Eduard Blösch

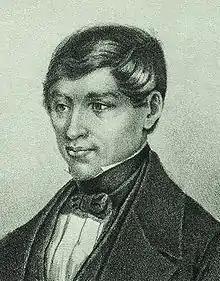
Eduard Blösch (year unknown)

Eduard Eugen Blösch (1 February 1807, in Biel/Bienne – 7 February 1866) was a Swiss politician, President of the Federal Supreme Court (1855 and 1863) and President of the Swiss National Council (1855/1856).